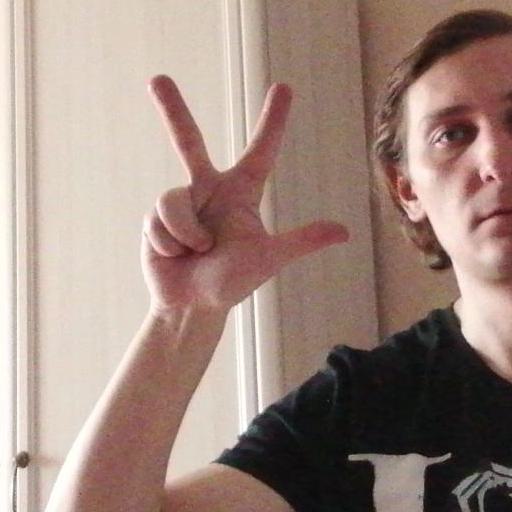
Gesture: three2